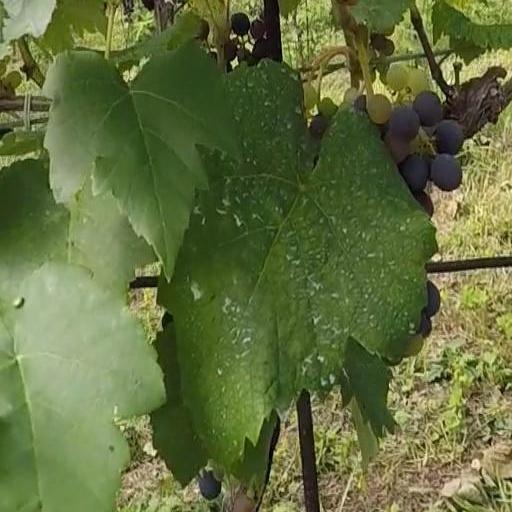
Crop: grape